Douglas A-4 Skyhawk in New Zealand service

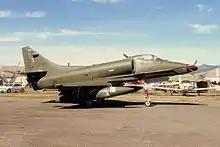
A former RNZAF Skyhawk on display at the Omaka Aviation Heritage Centre in Blenheim, New Zealand

In June 1969, prior to the delivery of the RNZAF's Skyhawks, one pilot and some ground crew personnel were sent to the United States for training on the type with VA-44 at the USN's Naval Air Station Cecil Field in Jacksonville, Florida. The pilot, Squadron Leader Ross Donaldson, had qualified on the type by December but then suffered serious injuries in a bird strike while flying as a passenger in a TA-4F. On recovery, although no longer able to fly operationally, he worked to establish a training program for the following RNZAF pilots, who arrived at Jacksonville for training in early January 1970. Some other RNZAF ground crew personnel gained experience with the Skyhawks when sent to Vietnam for six weeks to serve with an A-4 squadron of the United States Marine Corps.